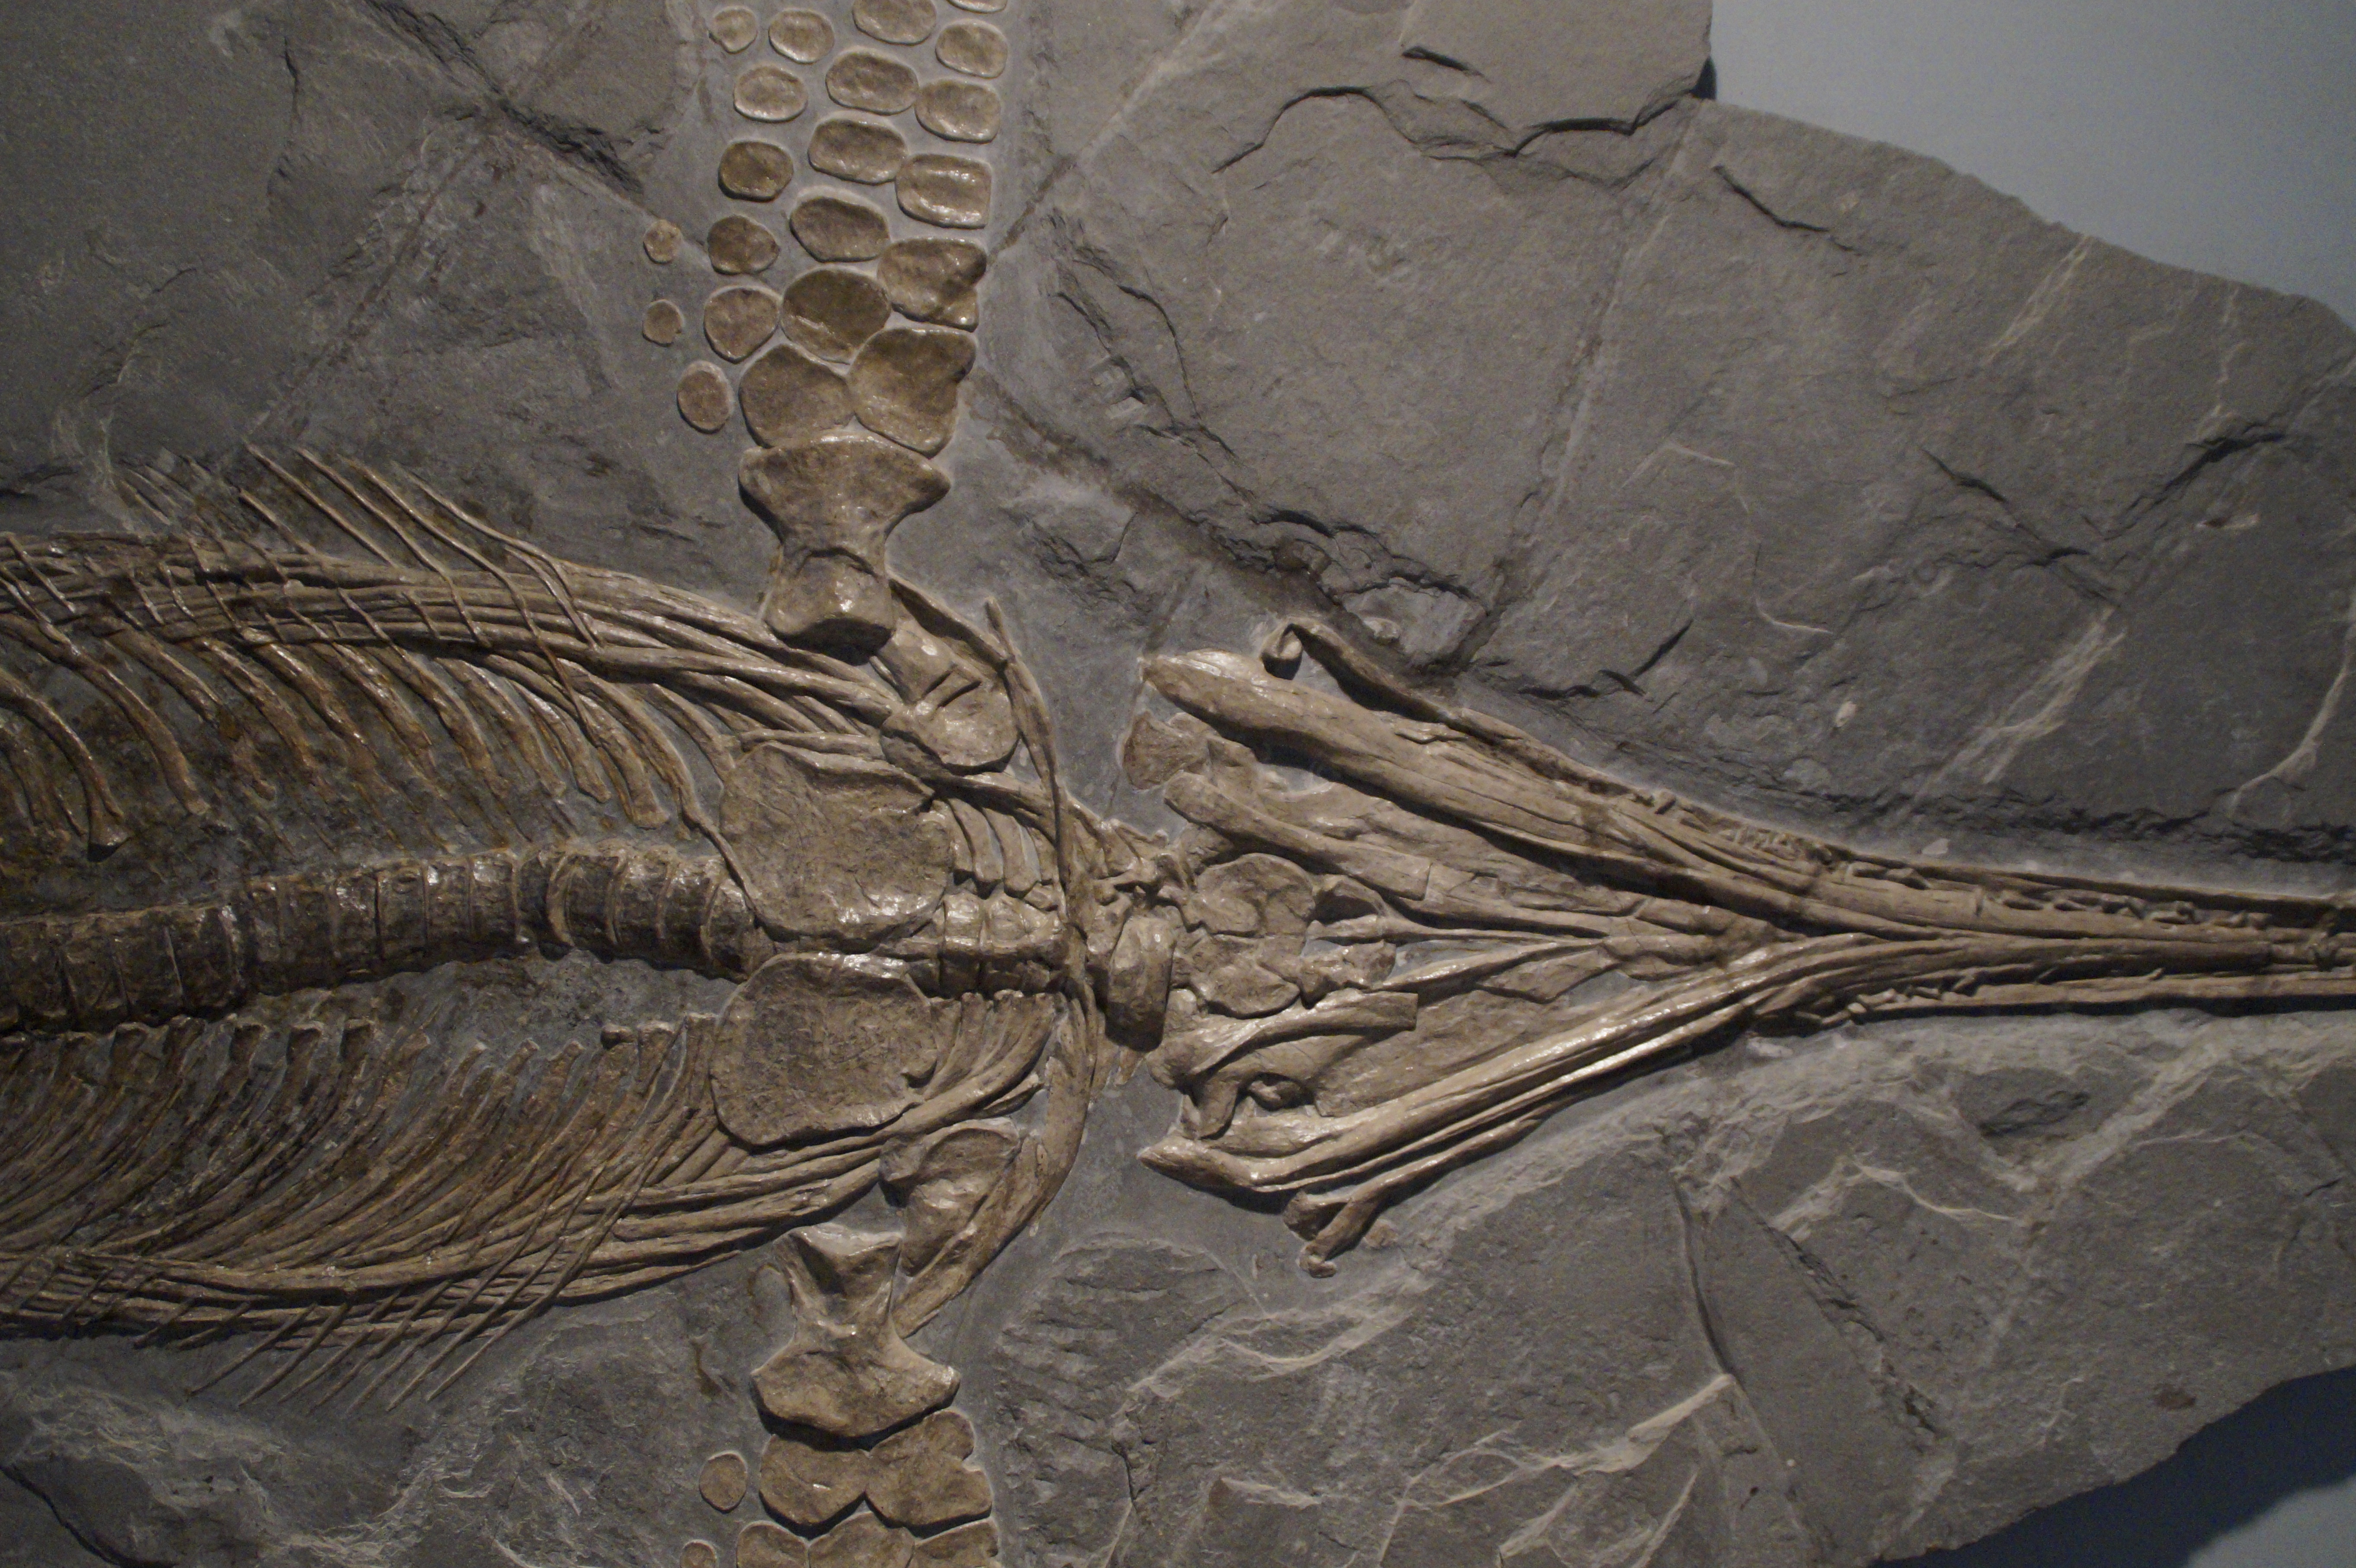
sand, rock, wing, wood, stone, formation, museum, ancient, material, natural history museum, sculpture, art, science, geology, temple, skeleton, exhibit, fossil, carving, petrified, relief, fossils, jura, paleontology, fund, stone carving, fossilized, urtier, prehistoric times, petrification, jurassic sea, museum of natural history, hagbard, fossil beast, steinplatte, ichthyosaurs, ichthyosaur, ancient history